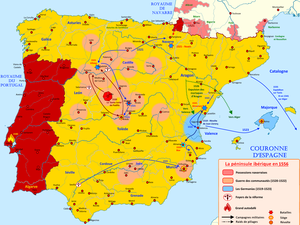
Carte de la péninsule ibérique sous le règne de Charles Quint (1516-1556)
Henri d'Albret, ou Henri Iᵉʳ d'Albret, ou Henri Iᵉʳ de Foix, ou Henri II de Navarre, fut roi de Navarre de 1517 à 1555 en tant que Henri II. Il est fils de Jean III d'Albret, roi de Navarre, et de Catherine de Foix, reine de Navarre. Il est le beau-frère de François Iᵉʳ et le grand-père d'Henri IV.
La guerre des Communautés de Castille, menée par les comuneros, est un soulèvement armé des villes intérieures de la couronne de Castille, tout particulièrement Tolède et Valladolid, contre le pouvoir royal entre 1520 et 1521, c'est-à-dire au début du règne de Charles Iᵉʳ d'Espagne.
Joan Llorenç, est un bourgeois de la ville de Valence, considéré comme l'idéologue et le premier meneur de le révolte des Germanías, conflit armé qui éclata dans le Royaume de Valence au début du règne de Charles Quint entre 1519 et 1523.
Juan Bravo. Noble castillan connu pour sa participation à la Guerre des Communautés de Castille.
Juan de Padilla est un hidalgo et révolutionnaire castillan, connu pour sa participation à la guerre des Communautés de Castille.
La rébellion des Germanías ou Germanies est un conflit armé né dans le Royaume de Valence ainsi que dans les Îles Baléares au début du règne de Charles Quint entre 1519 et 1523. Cette révolte est un des éléments déclencheurs de l'accélération du processus centralisateur, de la perte de pouvoir de l'oligarchie nobiliaire valencienne et d'une forte réduction des droits du peuple valencien. Ce mouvement s'insère dans les convulsions européennes qui marquent la première crise du système féodal : les jacqueries françaises, la révolte des ciompi en Italie en 1378, l'insurrection anglaise de 1381, la Gran Guerra Irmandiña en Galice en 1467, la Révolte des Rustauds en Allemagne en 1524, la rébellion des Communautés de Castille en 1520.
Jeanne III de Navarre, dite Jeanne d'Albret, fut reine de Navarre de 1555 à sa mort. Elle était la fille unique d'Henri II, roi de Navarre, et de Marguerite de Valois-Angoulême.
Francisco Maldonado, né à Salamanque en 1480 et mort le 24 avril 1521 à Villalar, est capitaine de Salamanque dans la guerre des Communautés de Castille.
El Encubierto est né et mort à Burjasot en 1522 est un agermanat valencien.
Vicente Peris, fabricant de velours à Valence, fut le principal meneur de l'armée des agermanats durant la révolte des Germanías dans le royaume.
Charles de Habsbourg, dit Charles Quint ou Charles V, né le 24 février 1500 à Gand en Flandre et mort le 21 septembre 1558 au monastère de Yuste, est un prince de la maison de Habsbourg, fils de Philippe le Beau et de Jeanne la Folle. Il hérite notamment de l'Espagne et de son empire colonial, des dix-sept provinces des Pays-Bas, du royaume de Naples et des possessions habsbourgeoises ; élu empereur des Romains en 1519, il est le monarque le plus puissant de la première moitié du XVIᵉ siècle.